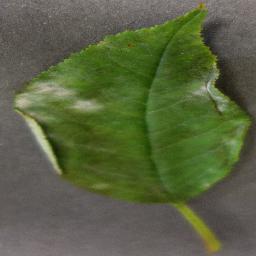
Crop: cherry
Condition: (including_sour)_powdery_mildew